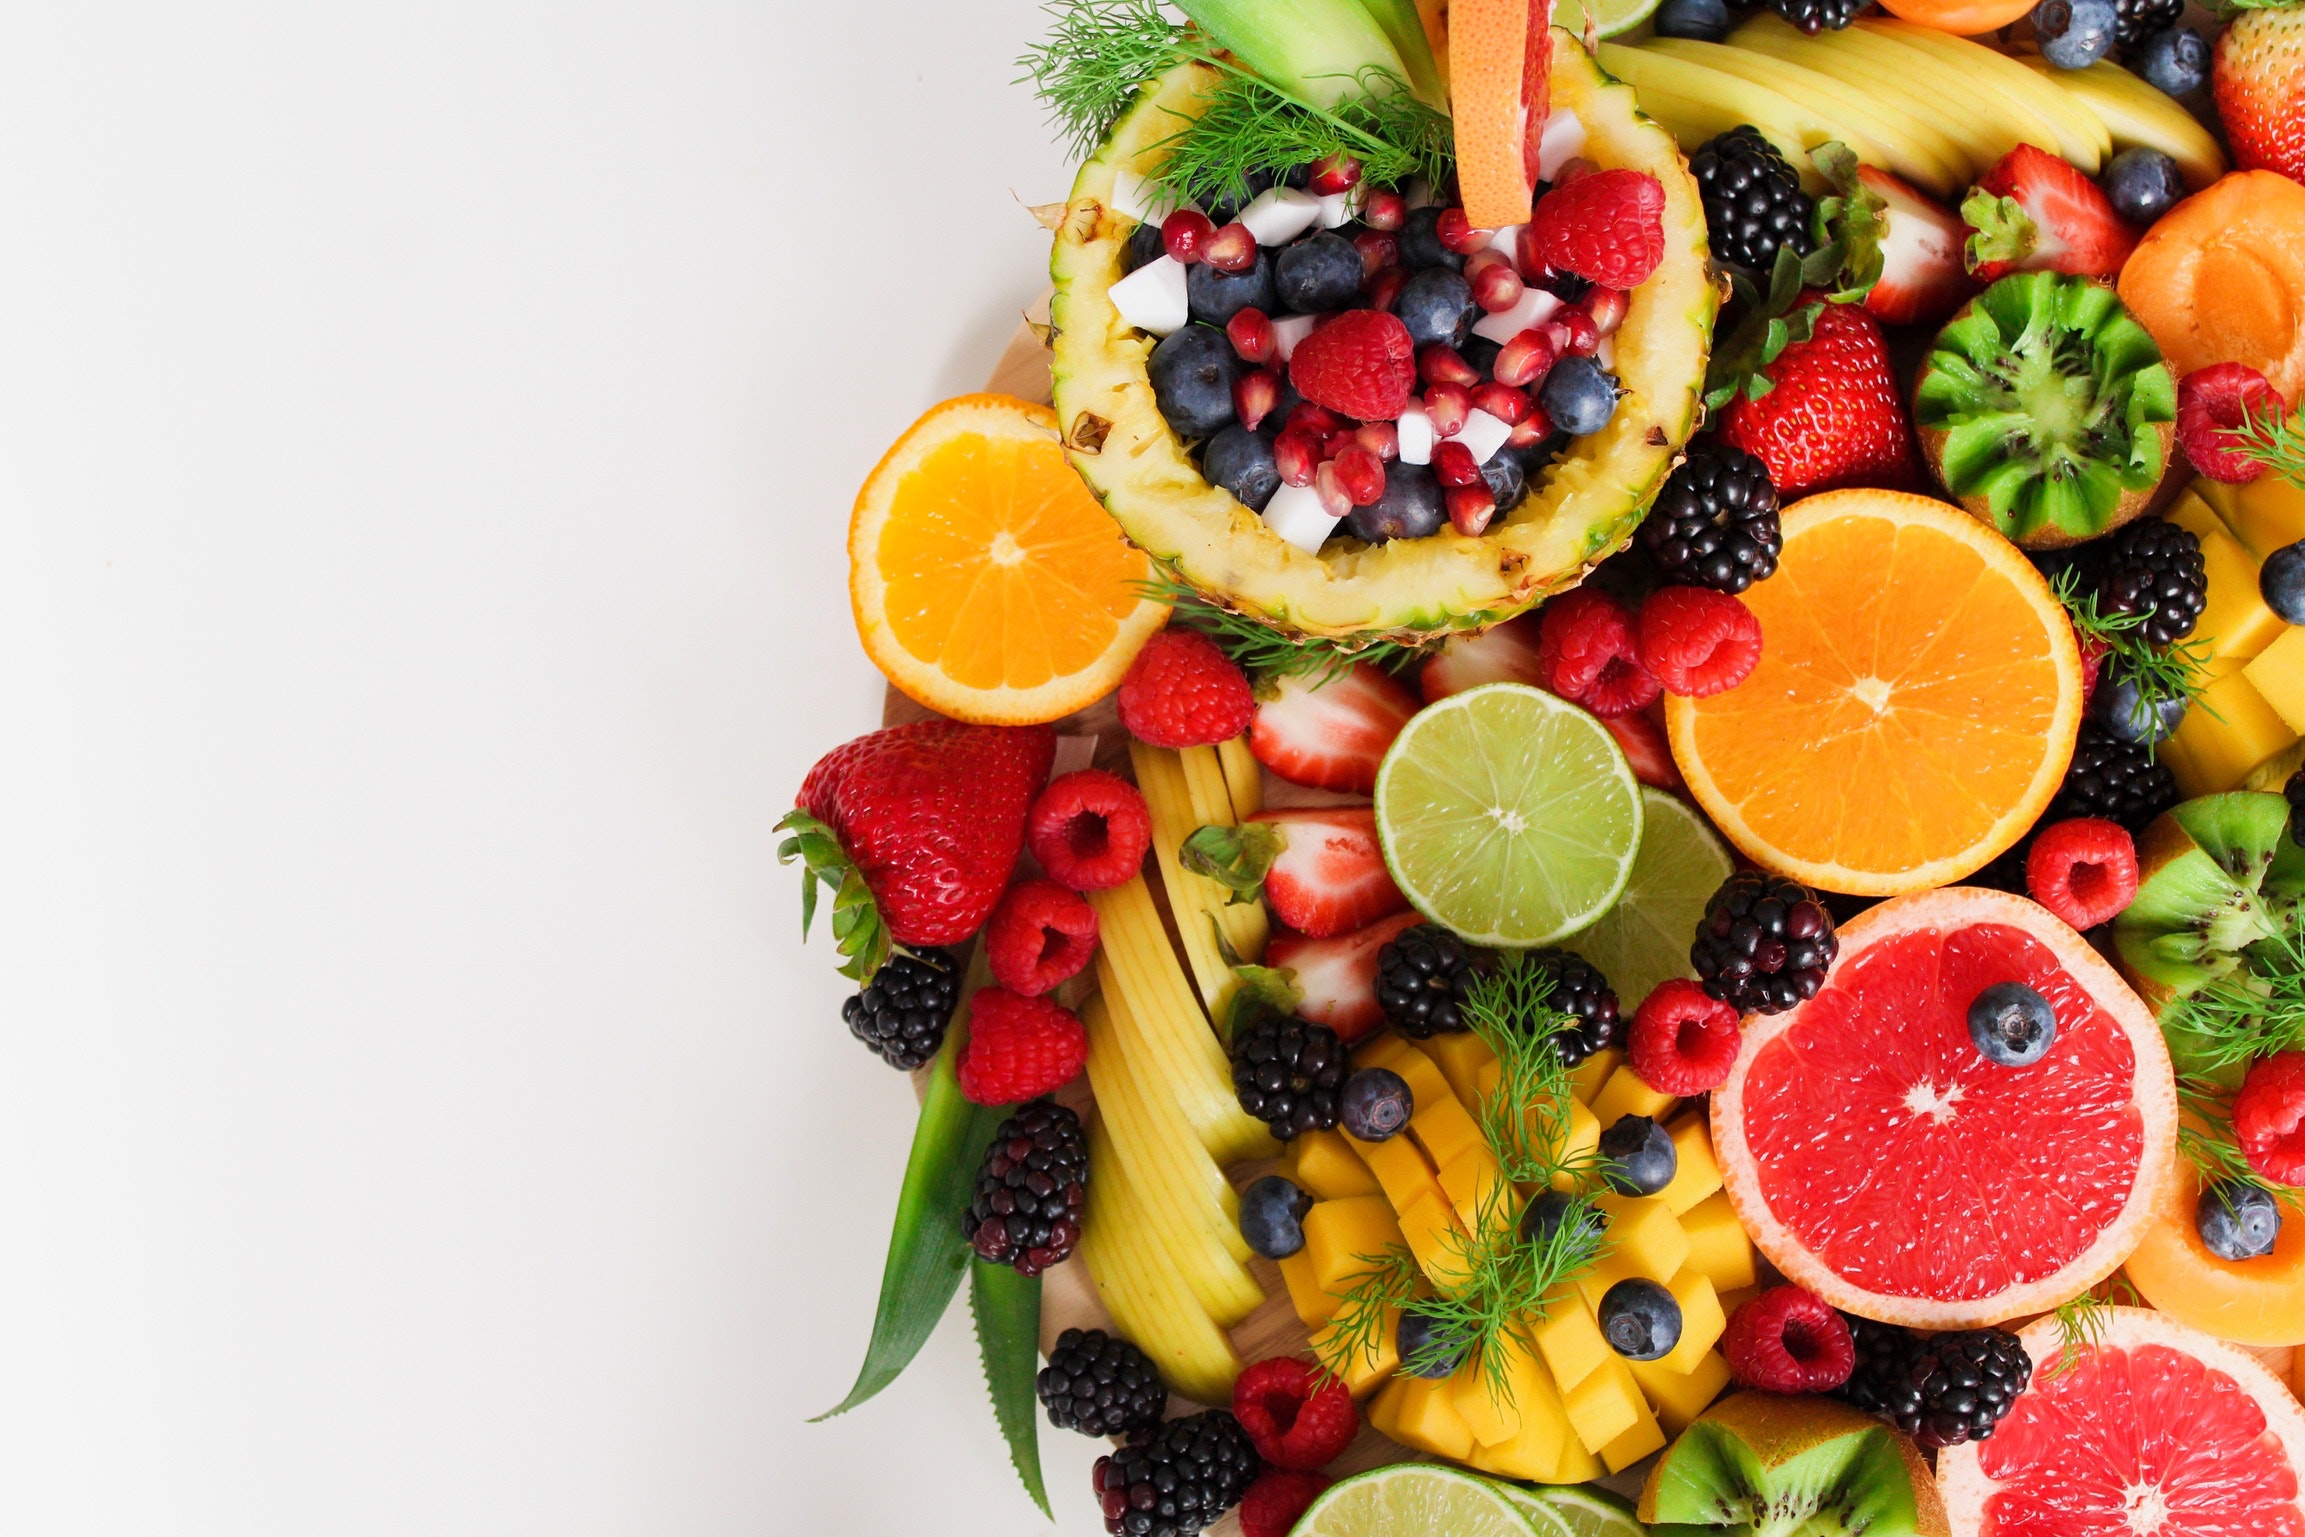
food, natural foods, fruit salad, superfood, salad, fruit, cuisine, vegan nutrition, vegetable, dish, ingredient, citrus, orange, mandarin orange, vegetarian food, grapefruit, whole food, pomegranate, produce, plant, Food group, garnish, leaf vegetable, recipe, tangerine, lime, clementine, lemon, berry, appetizer, crudit s, Southwestern united states food, brunch, Hawaiian food